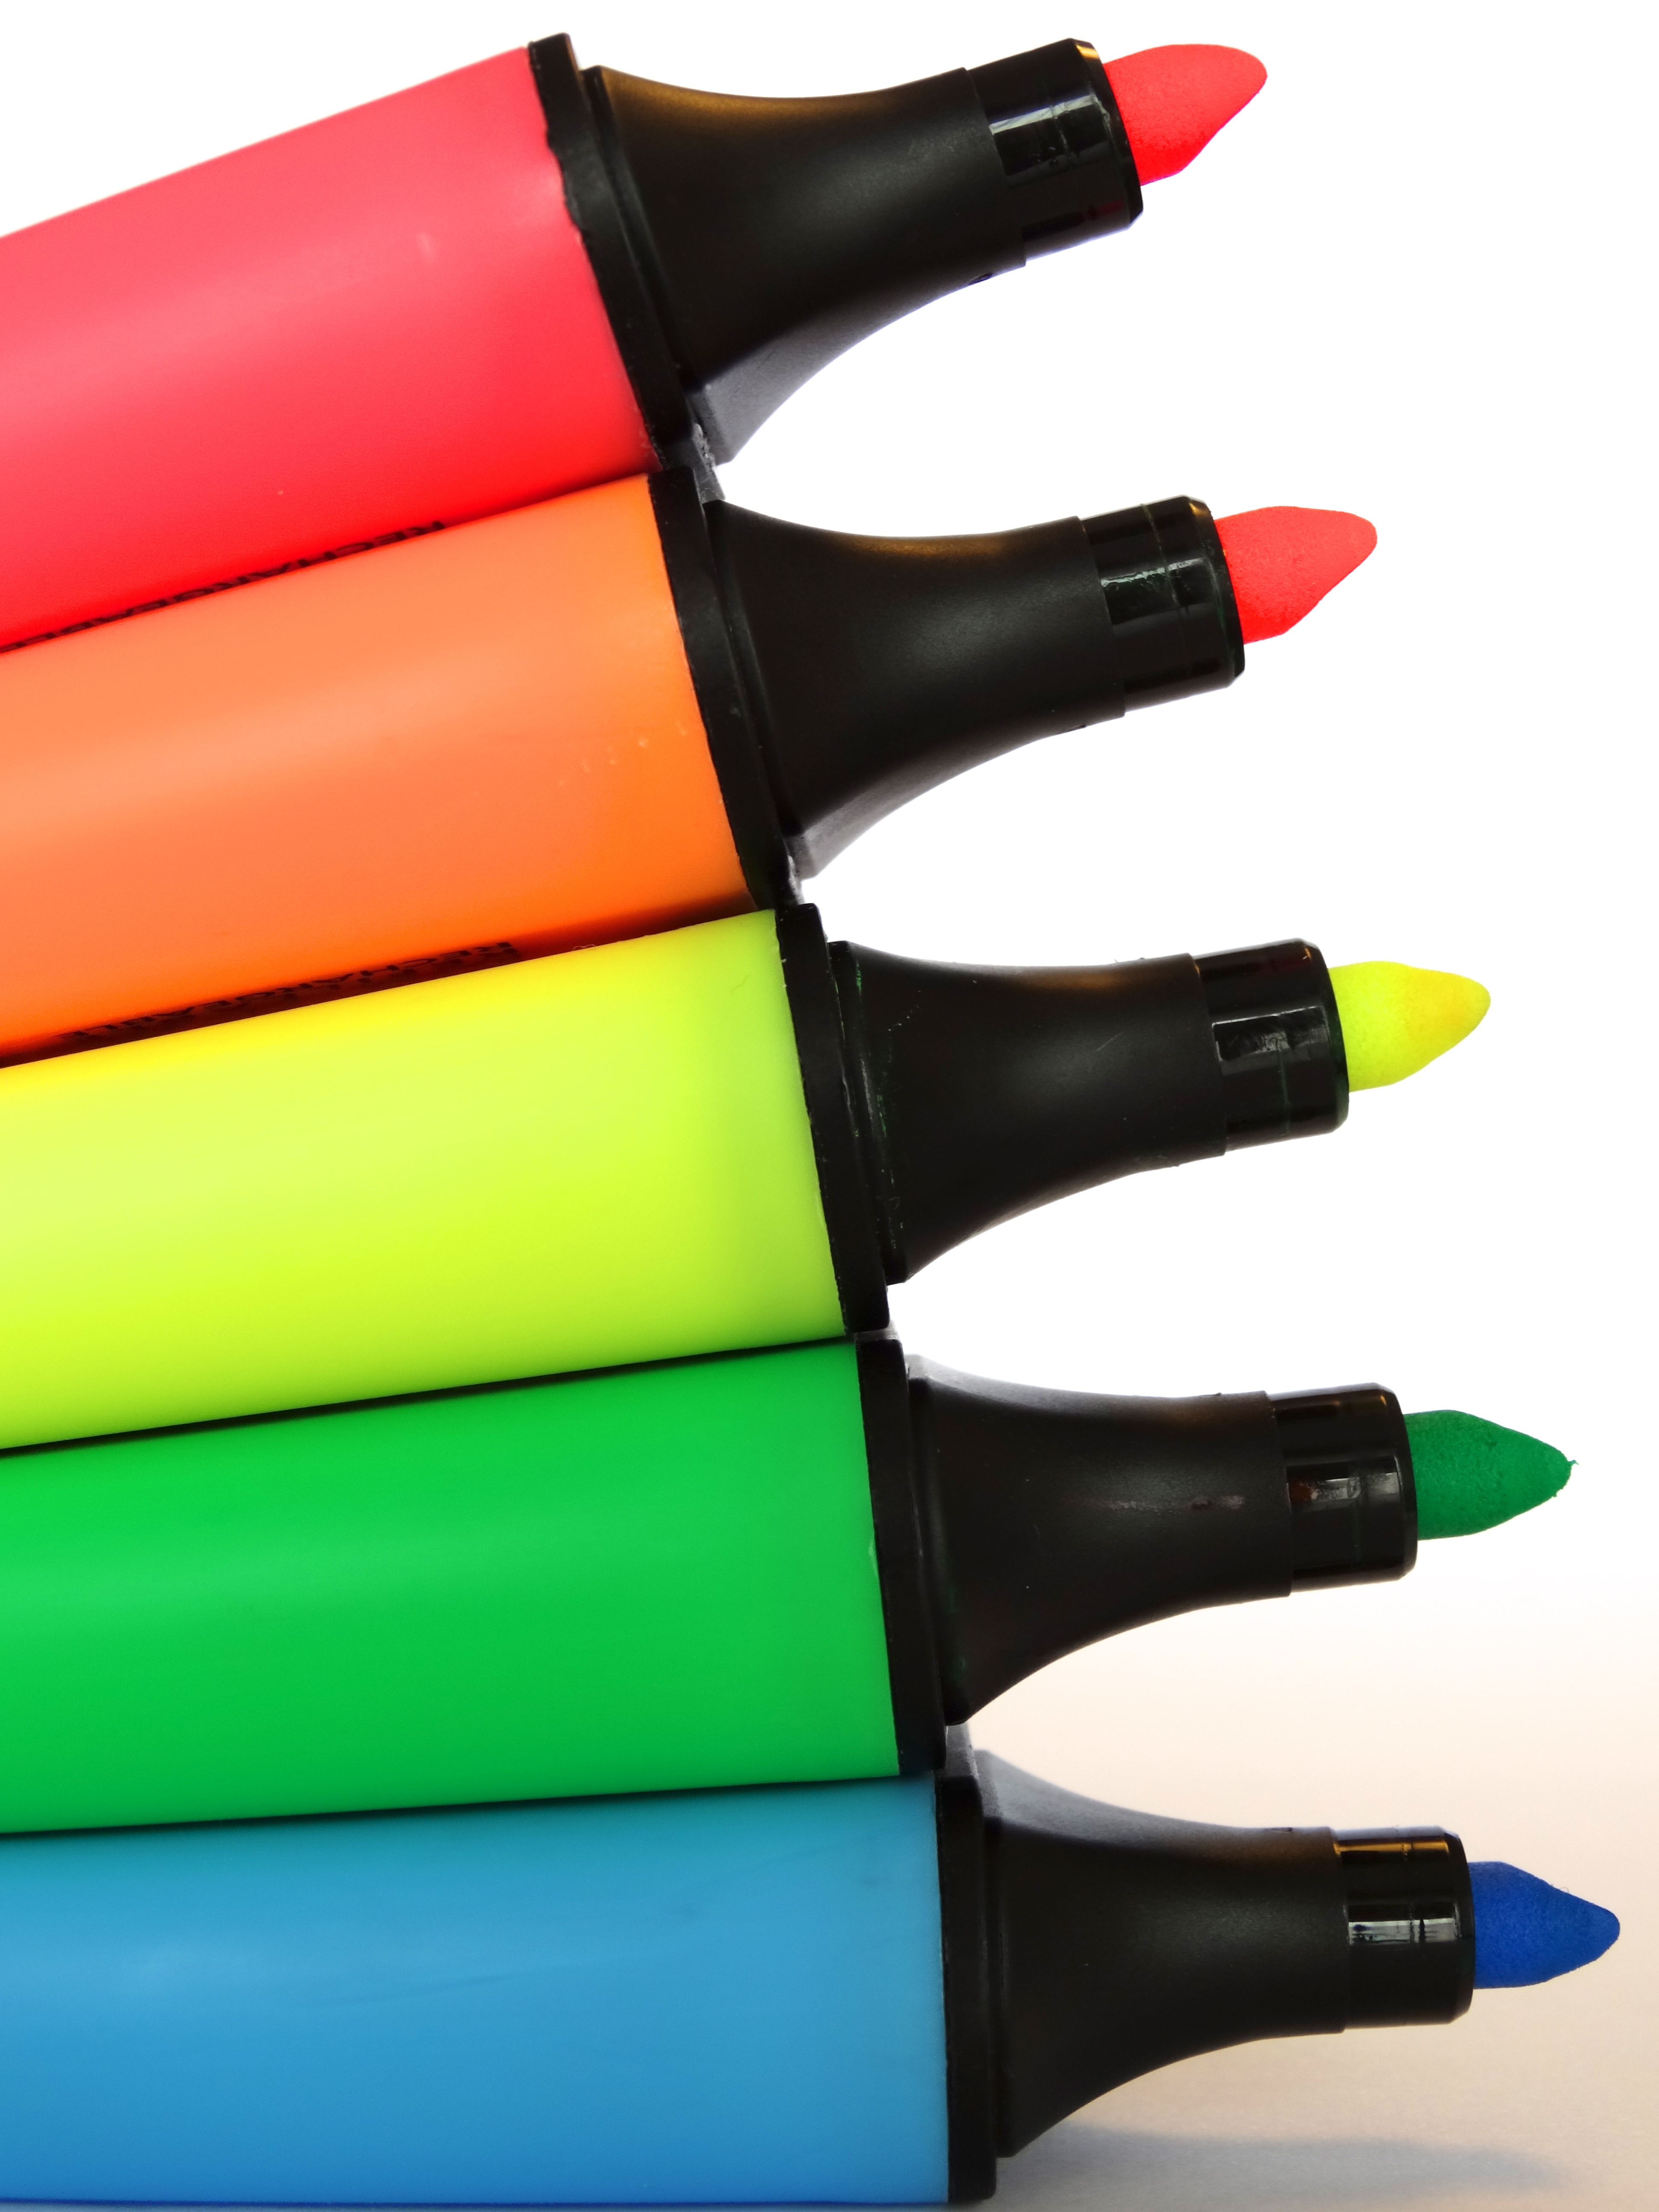
hand, finger, green, color, colorful, highlighter, magenta, rainbow colors, fashion accessory, fluorescent pens